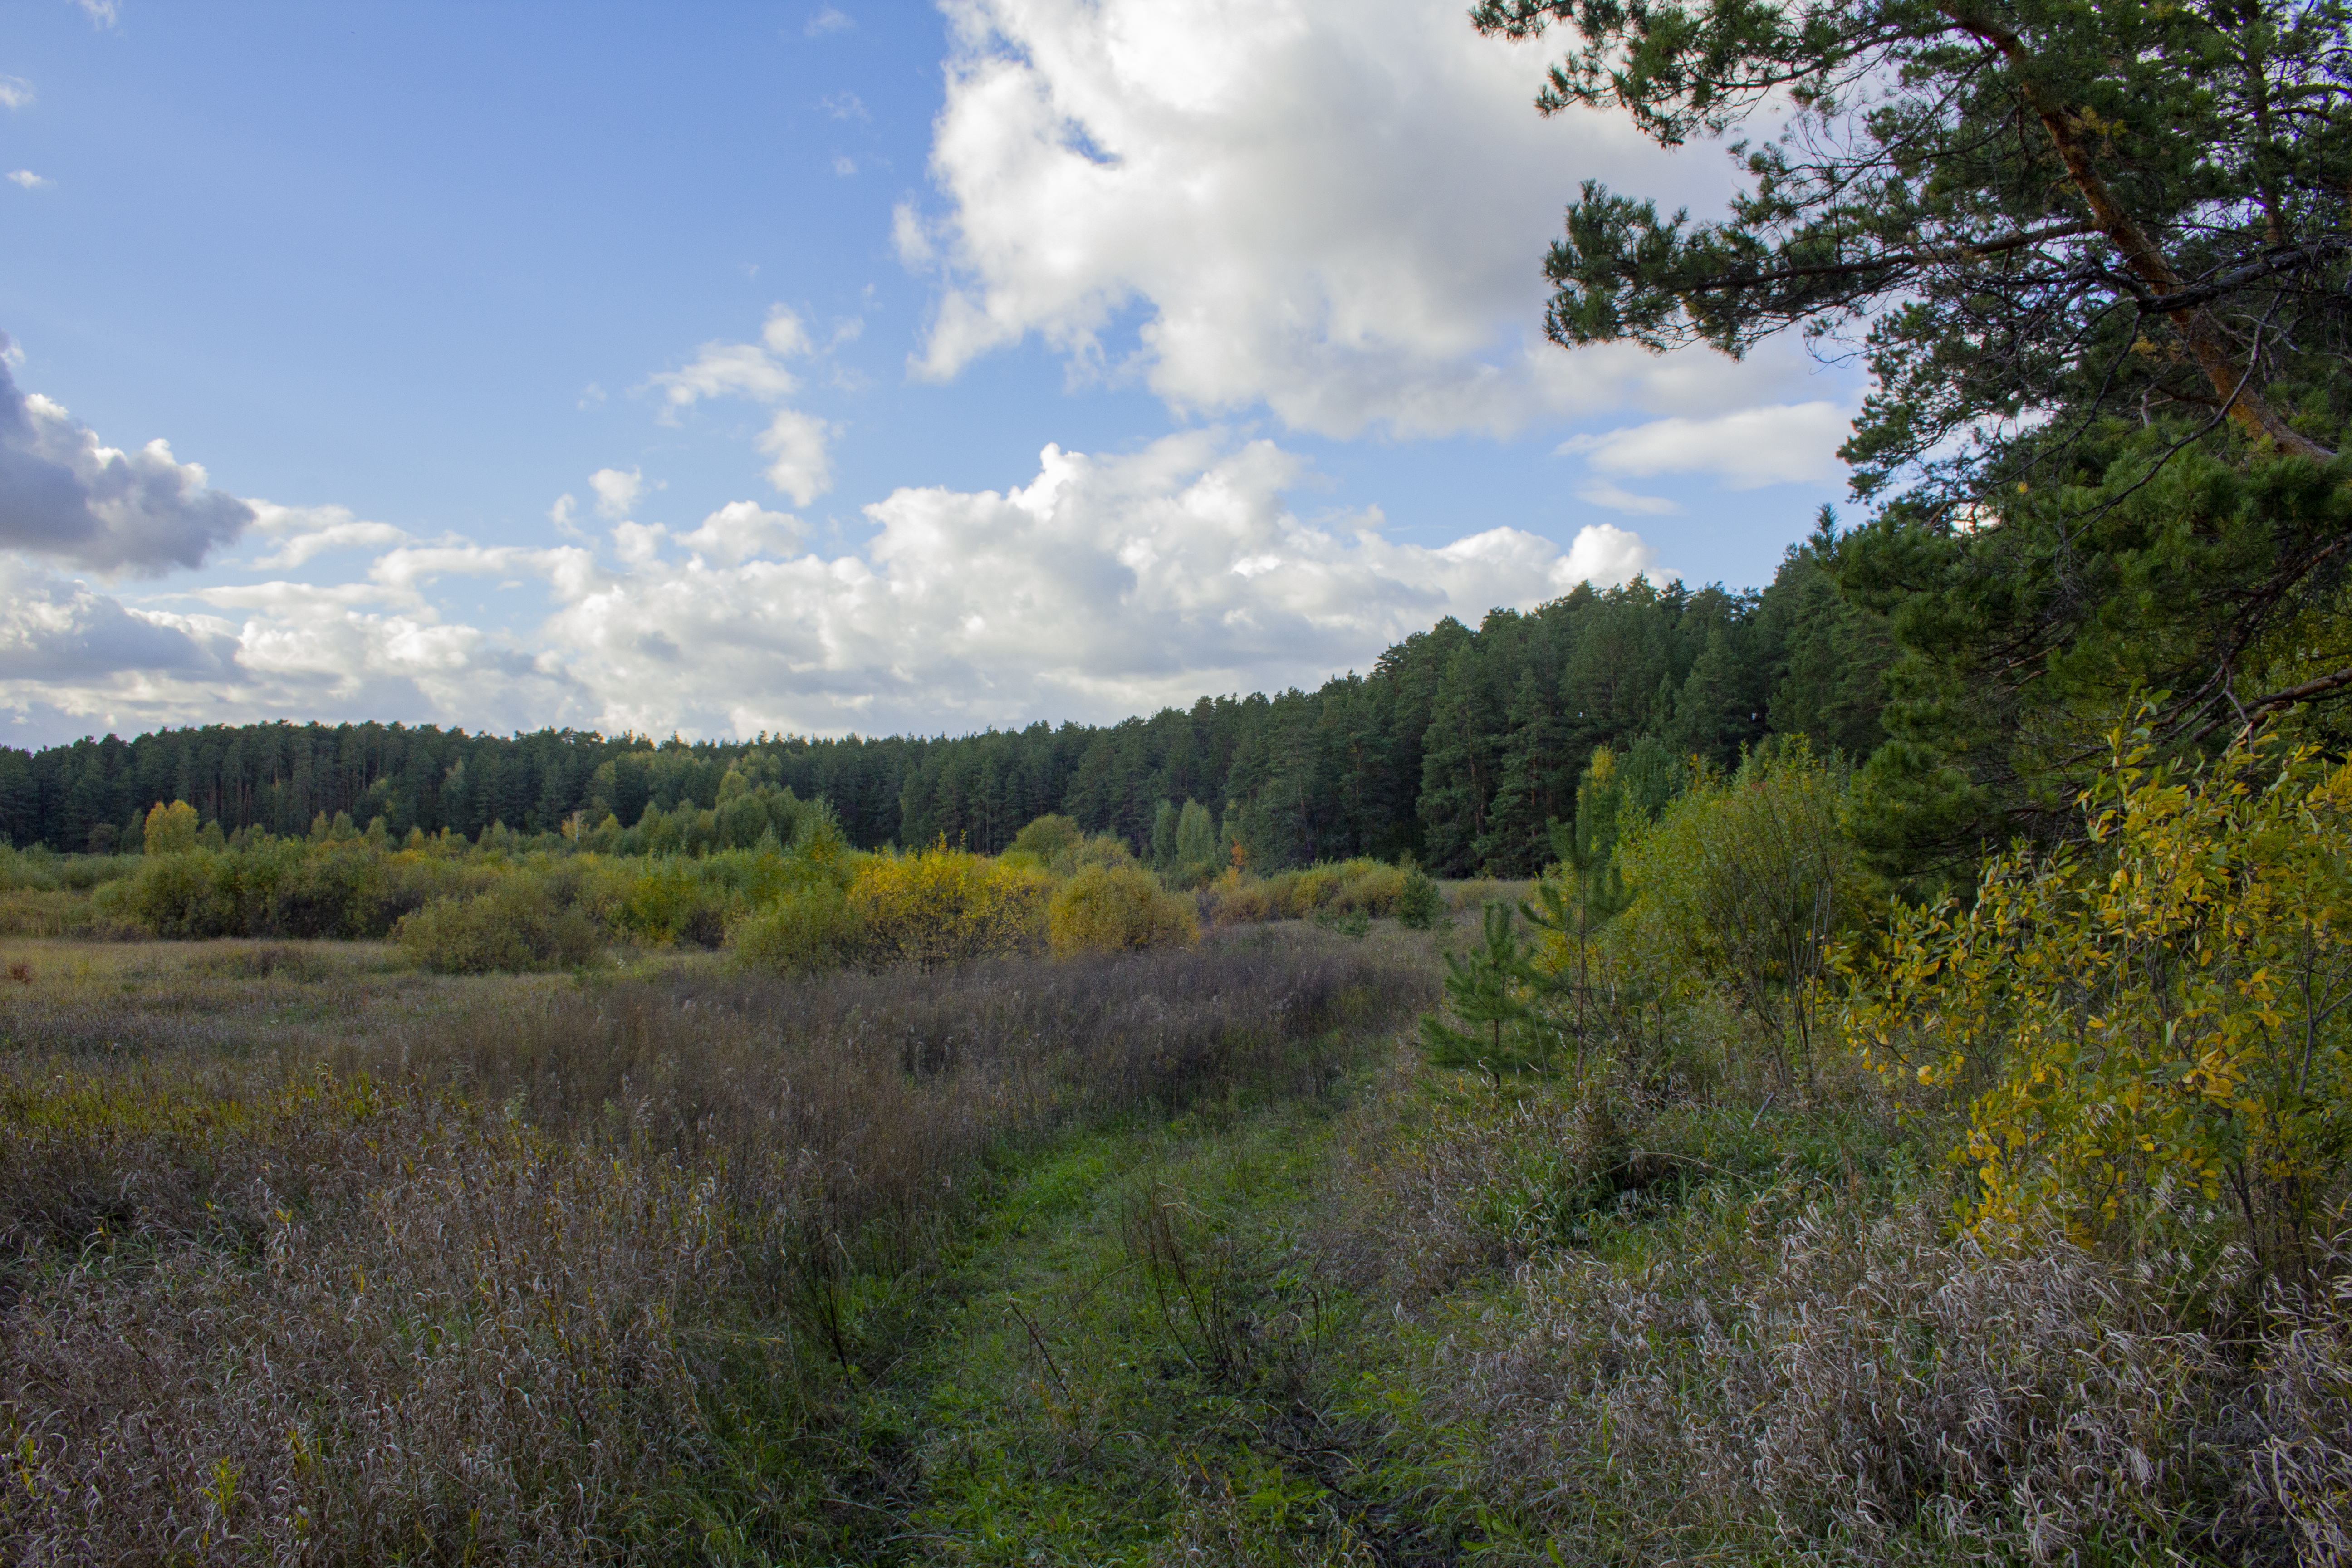
landscape, nature, forest, pine trees, fields, grass, natural landscape, natural environment, vegetation, wilderness, tree, nature reserve, sky, biome, shrubland, plant community, cloud, grassland, meadow, leaf, hill, land lot, highland, plant, prairie, tropical and subtropical coniferous forests, rural area, fell, temperate broadleaf and mixed forest, national park, chaparral, mountain, trail, temperate coniferous forest, cumulus, plain, woodland, state park, road, wildflower, pasture